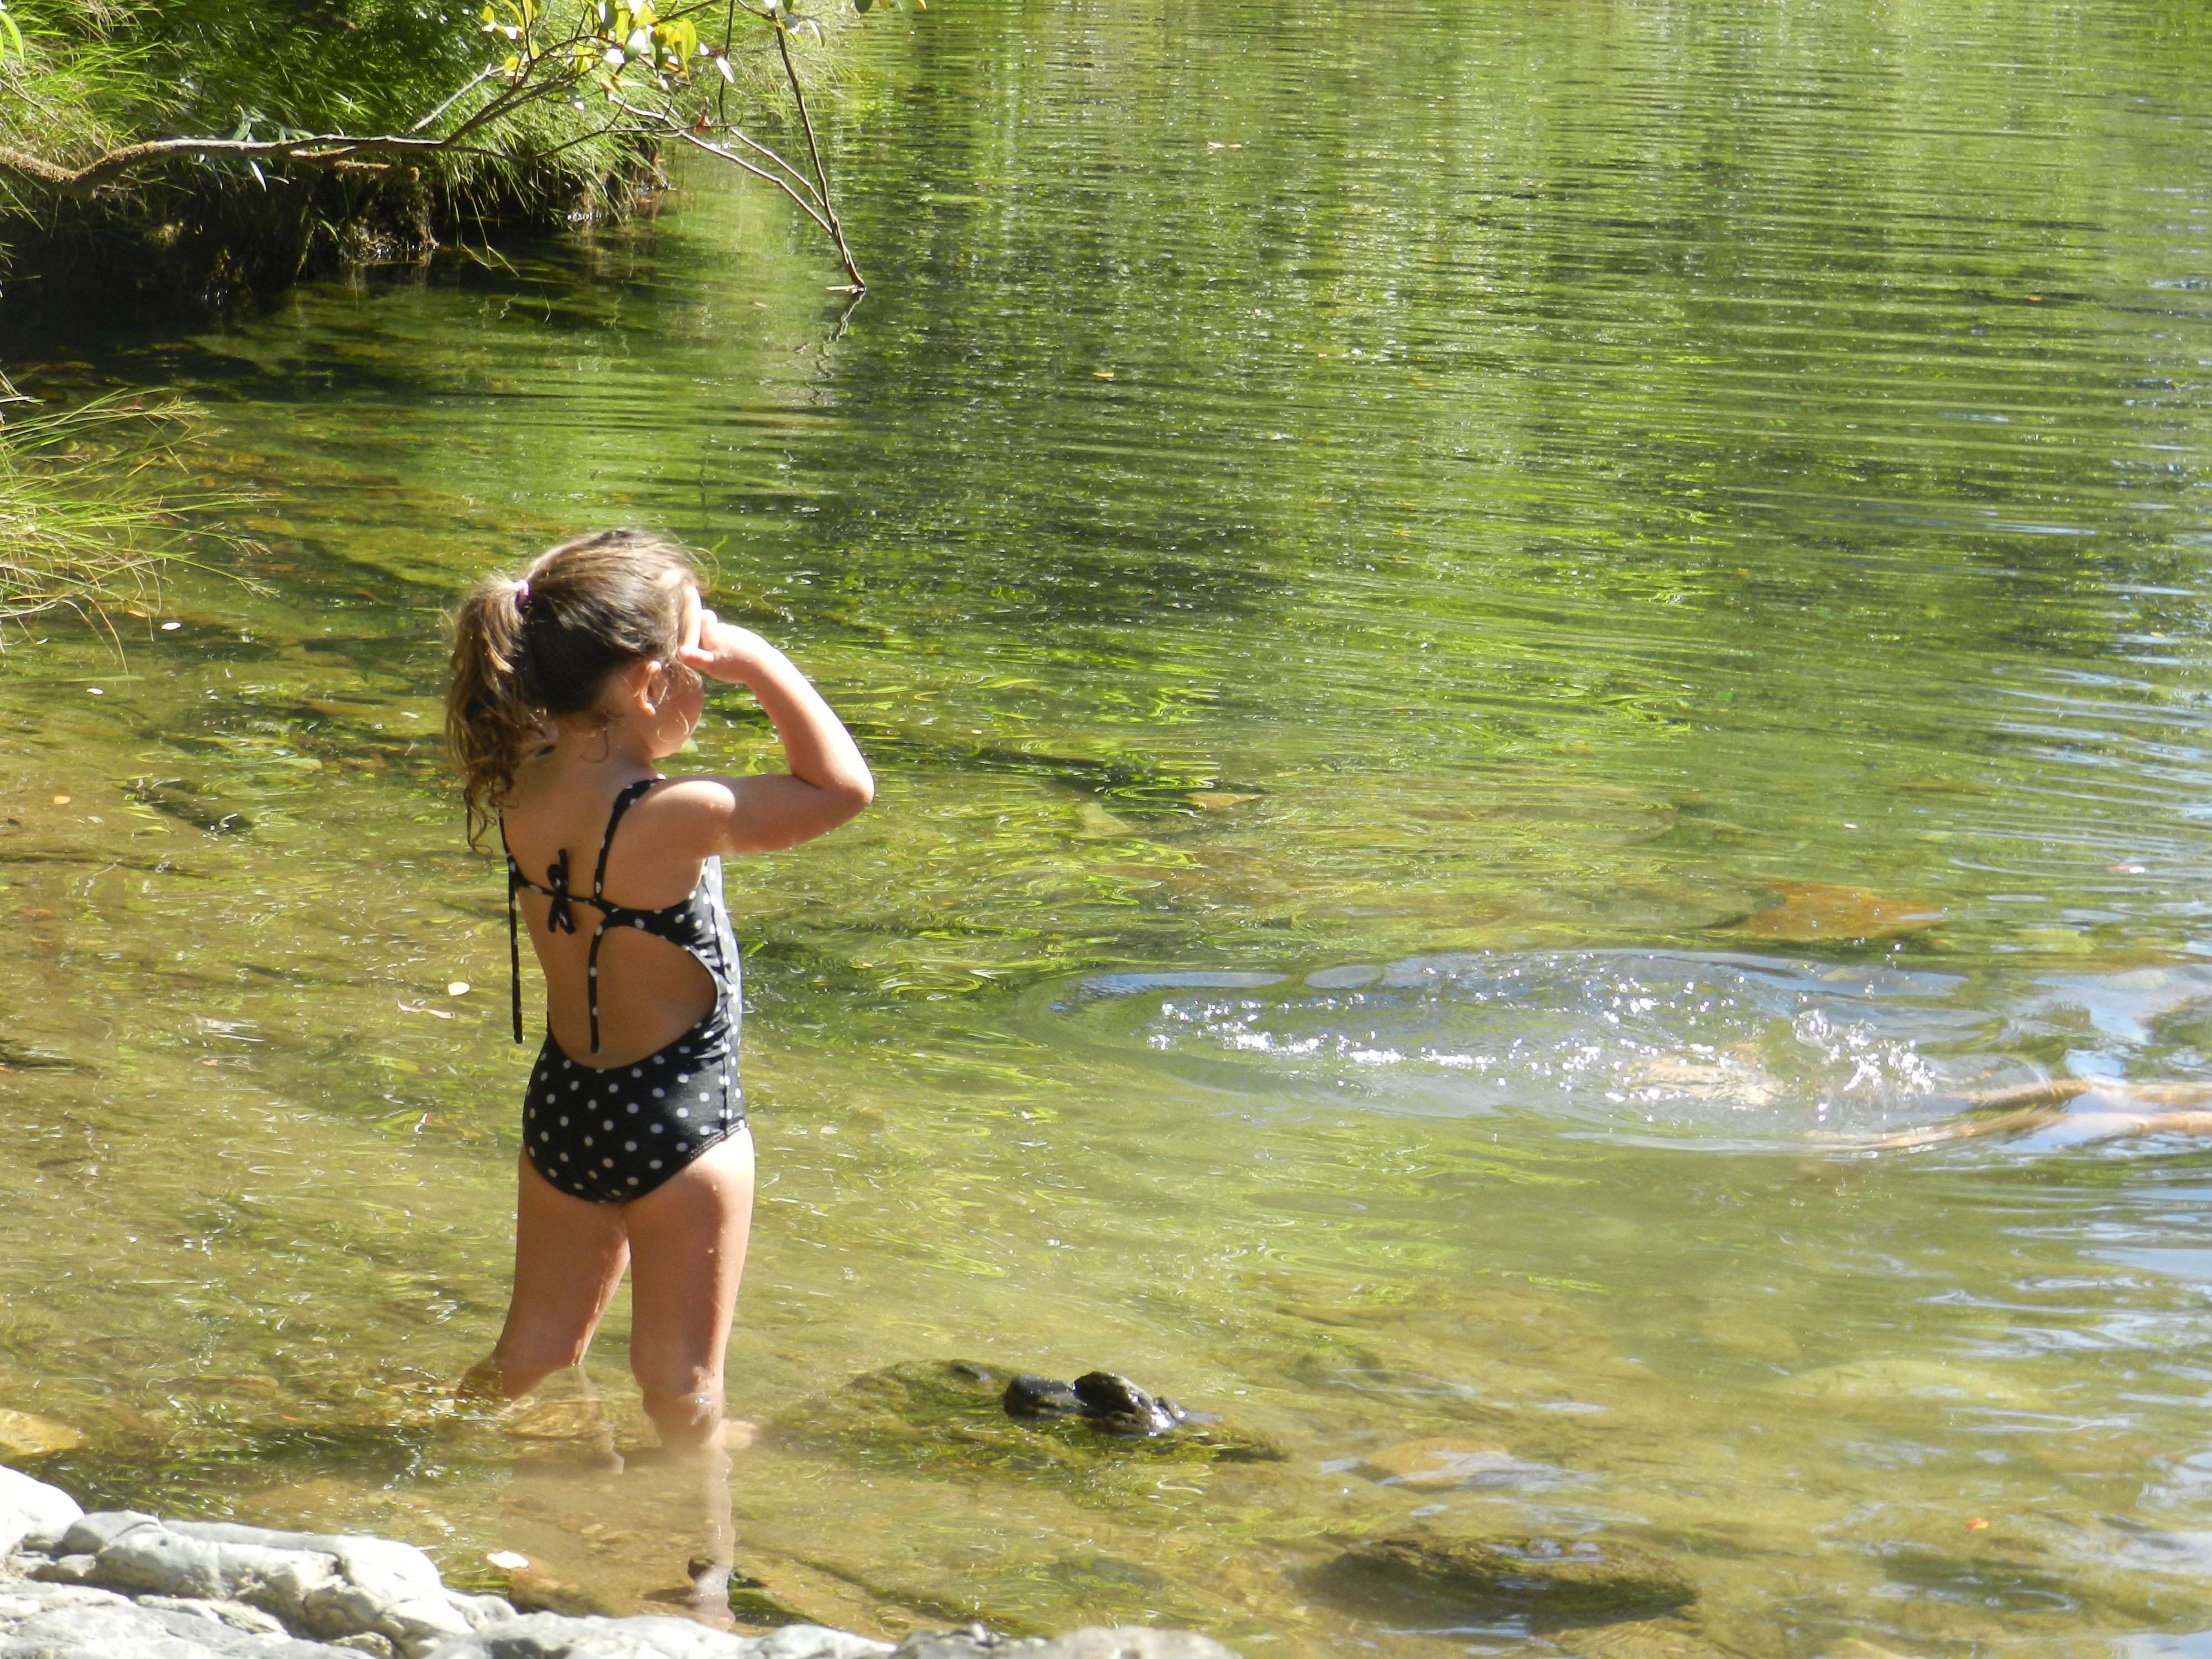
water, waterfall, lake, river, summer, stream, peace, swimming, sunny, quiet, little girl, recreational fishing